Year of Luigi

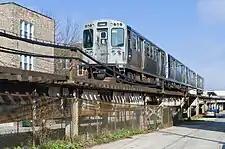
A Brown Line train on the Chicago "L" system (example shown) was redesigned with a Luigi theme.

In March 2013, Nintendo made three Miiverse forums—two about the Year of Luigi and one specifically for "Dark Moon"—for posts and drawings concerning the character. Some Nintendo employees, such as Takashi Tezuka, Yoshihito Ikebata, and Miyamoto, made Miiverse posts to encourage user interaction. This is Miyamoto's first Miiverse post. Later, on August 12, Nintendo partnered with the Chicago Transit Authority to temporarily redesign a Chicago "L" Brown Line train with a green color scheme and Luigi artwork for the celebration; the Brown Line was renamed the "Luigi Line" for the day. A Luigi costumed character was on that train to meet riders through the day. The design also included promotion for "New Super Luigi U", and kiosks were placed at the Clark/Lake station with a playable demonstration. The Luigi-designed train remained in service through September 8. Also in August, Nintendo released the mockumentary "Finding Luigi – Legend of Parkour" on YouTube, opening with various interviews with parkour athletes who praise Luigi's popularity and skill in the parkour industry, then mysteriously vanish. Two men go on a quest to find and interview Luigi. The mockumentary justifies why Luigi jumps higher than Mario in "New Super Luigi U" and "Super Mario 3D World".